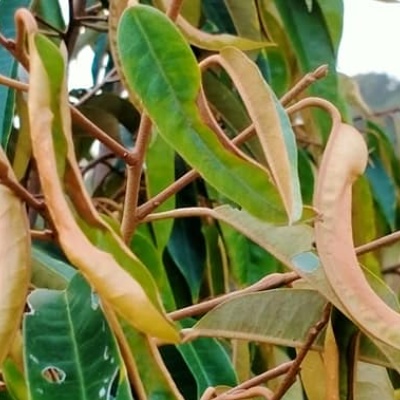
Label: Leaf_Rhizoctonia